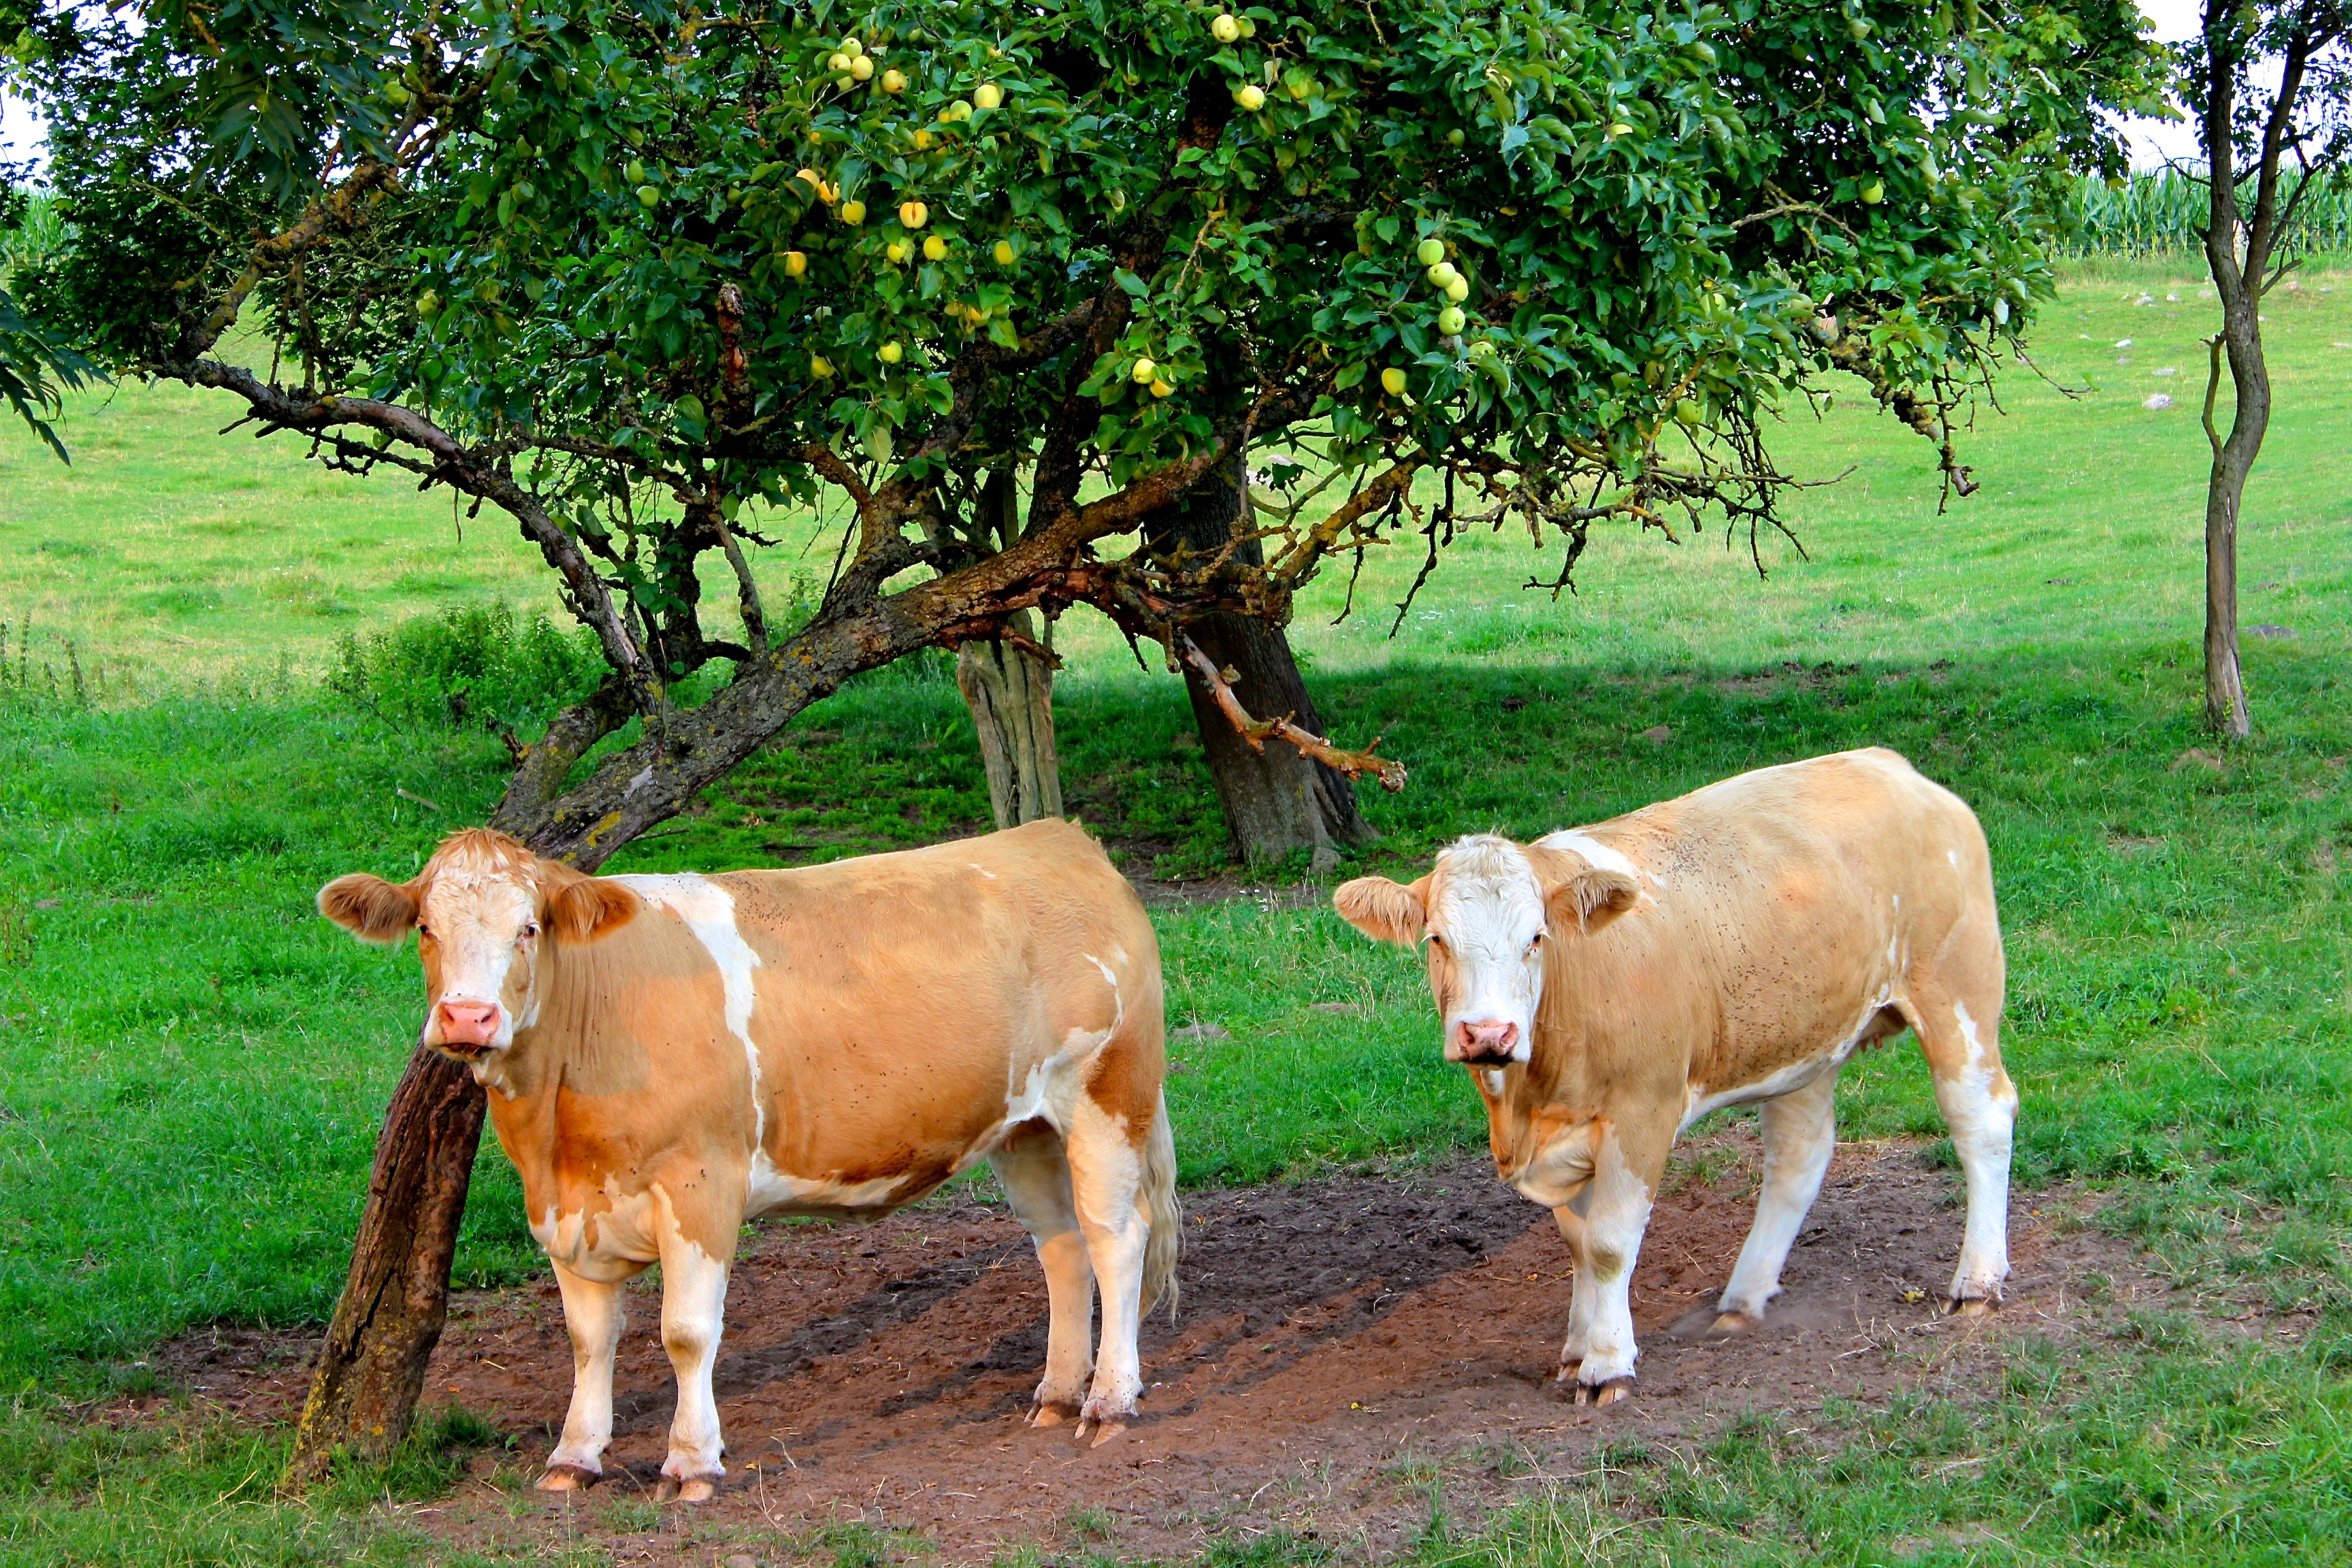
landscape, grass, field, farm, meadow, flower, cattle, pasture, grazing, mammal, agriculture, fauna, cows, bull, rural area, dairy cows, cattle like mammal, texas longhorn